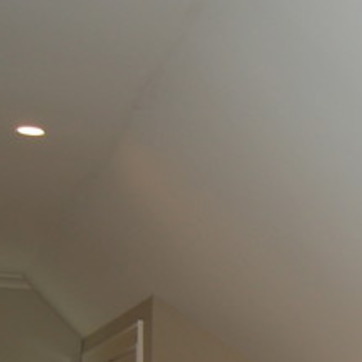
Material: painted